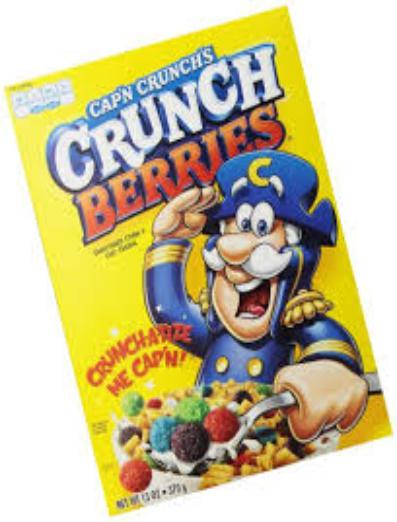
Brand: Cap'n Crunch Crunch Berries
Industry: Food